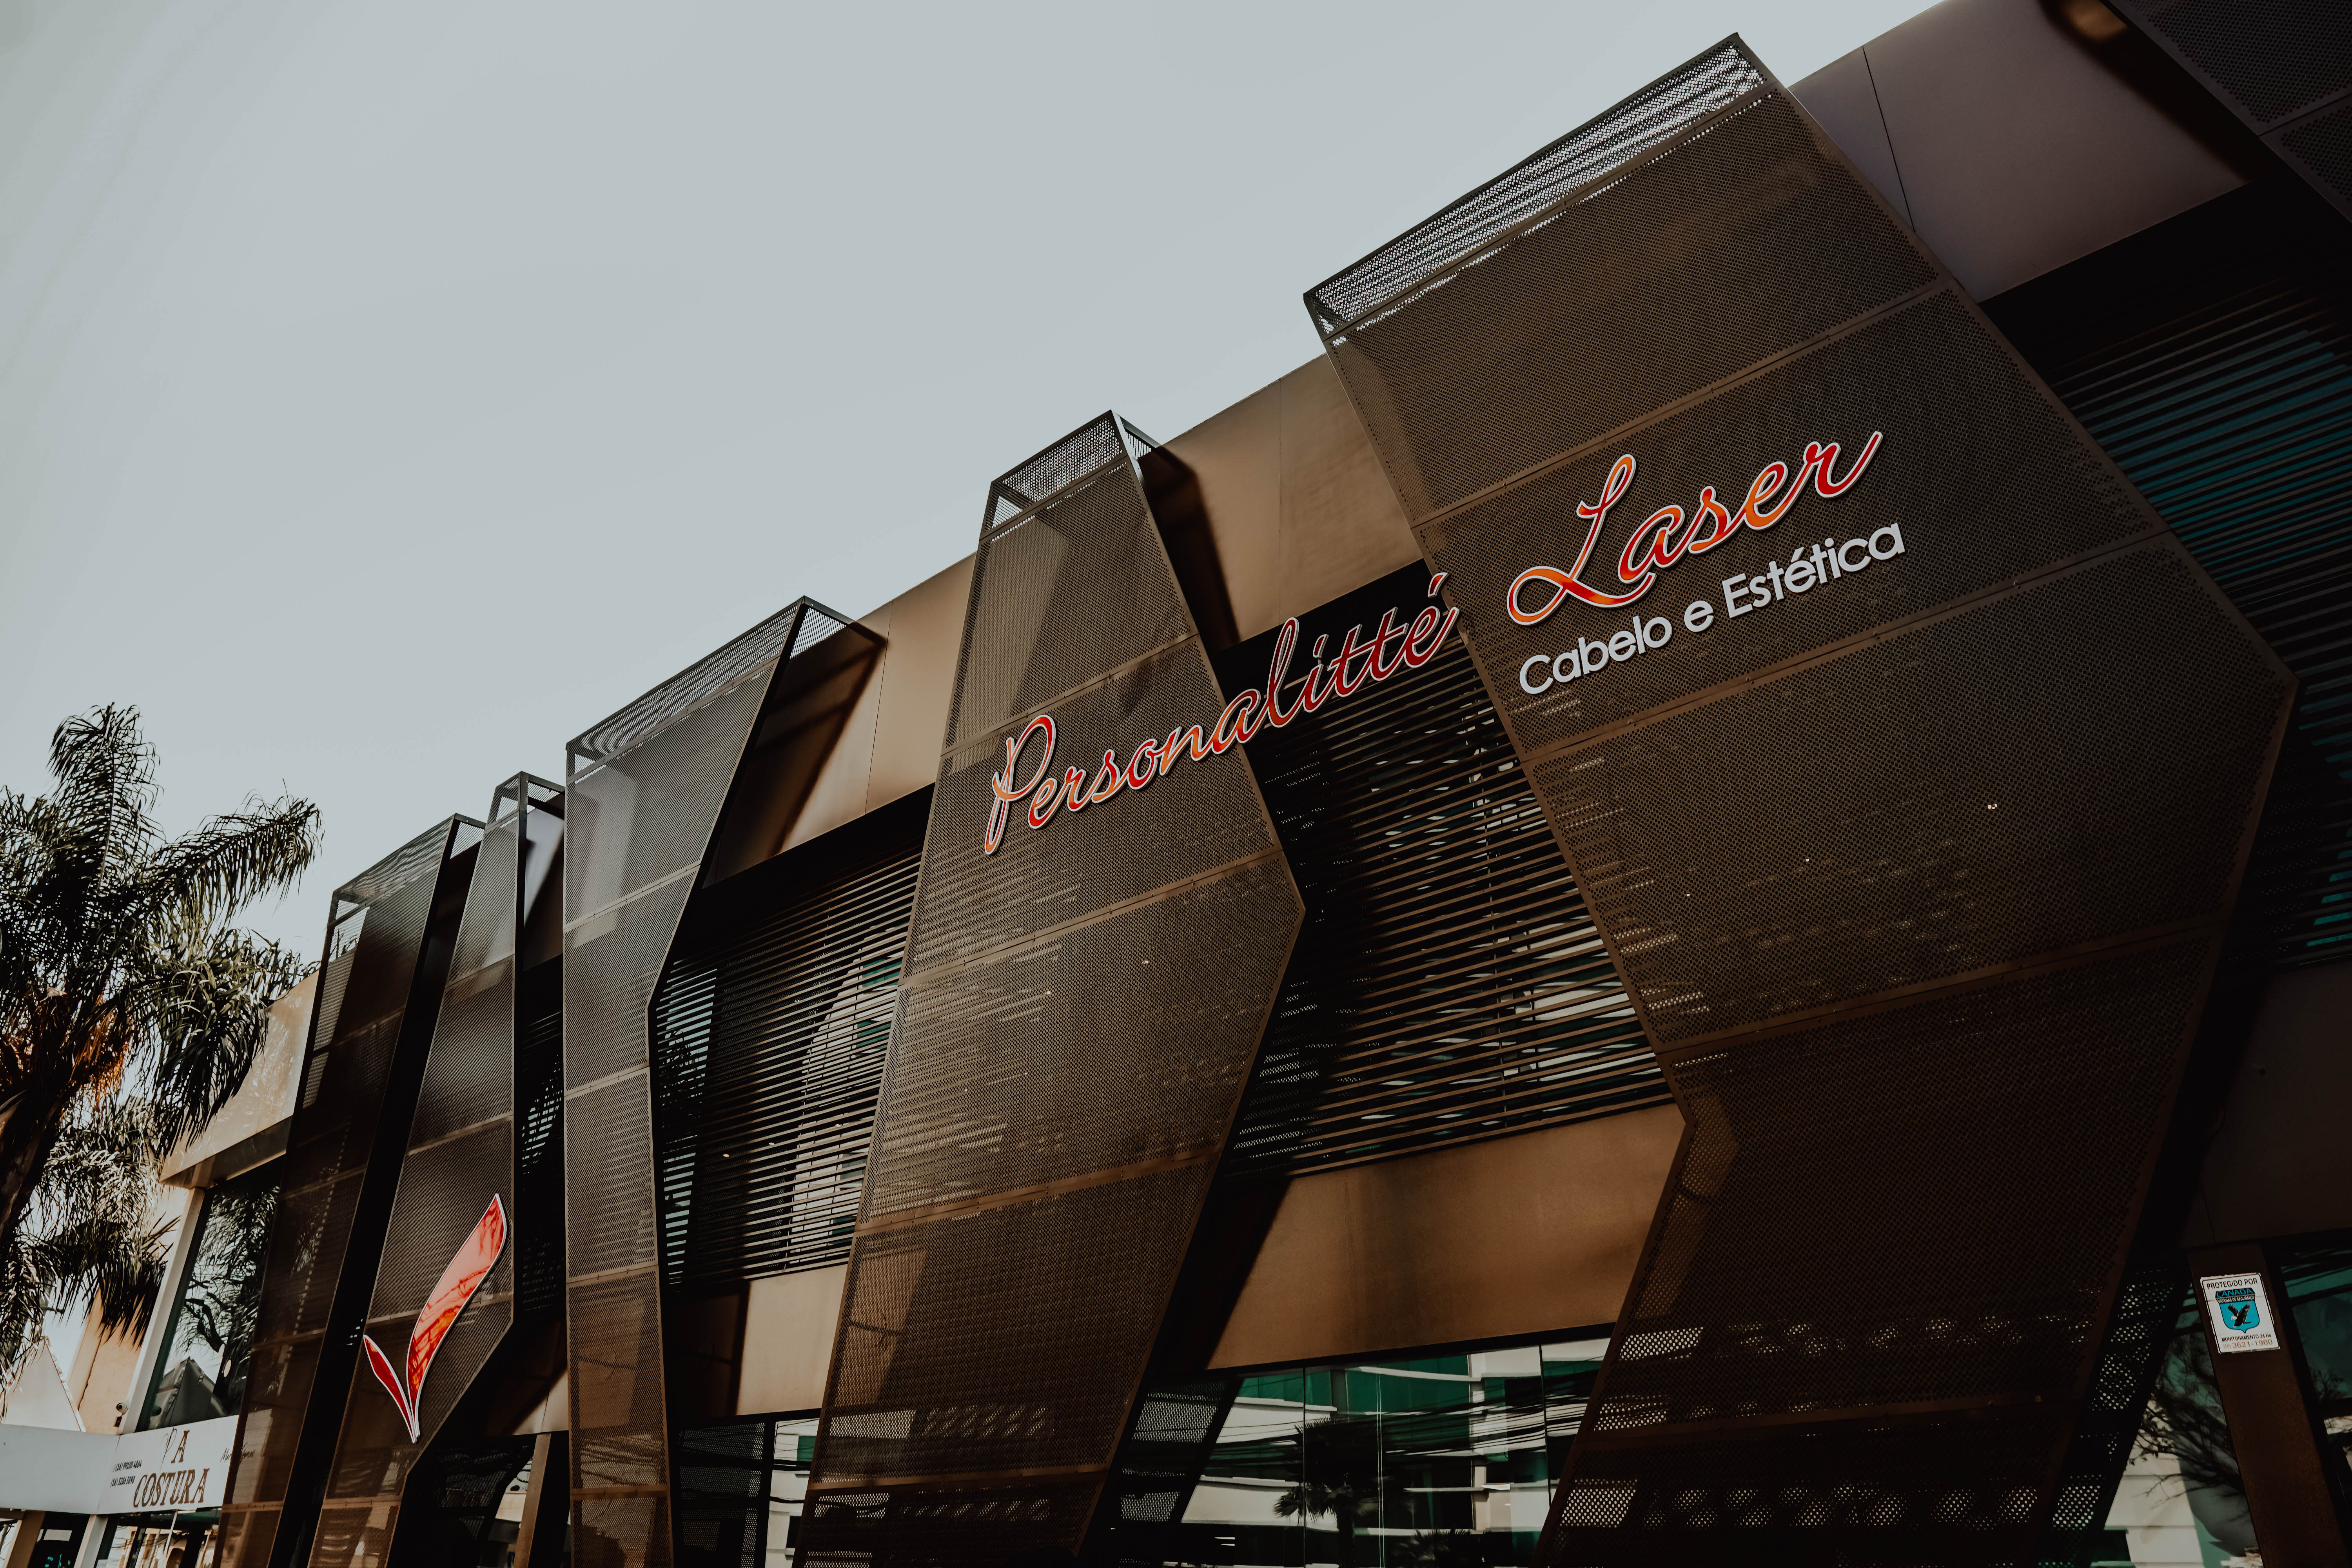
drywall, plaster, lining, architecture, transport, building, urban area, metropolitan area, city, facade, commercial building, mixed use, metropolis, downtown, tourist attraction